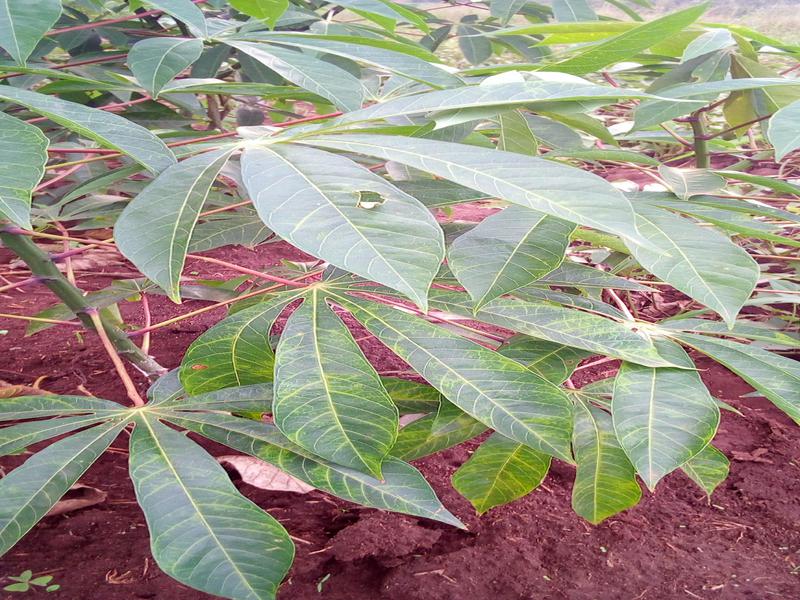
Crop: cassava
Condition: brown_streak_disease